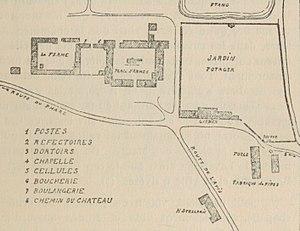
L’île du Levant est la fraction la plus orientale de la commune française d’Hyères, commune du département du Var en région Provence-Alpes-Côte d'Azur. Cette île méditerranéenne, la plus orientale de l'archipel des îles d'Hyères, fait face au massif des Maures au large des communes de Bormes-les-Mimosas et du Lavandou, d'où la majorité des dessertes est assurée.